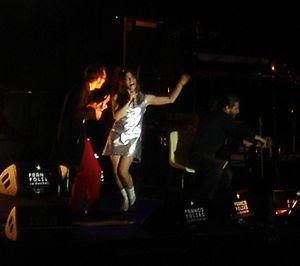
Olivia Ruiz, nom de scène d'Olivia Blanc, est une auteure-compositrice-interprète, chanteuse, actrice, réalisatrice et romancière française née le 1ᵉʳ janvier 1980 à Carcassonne.